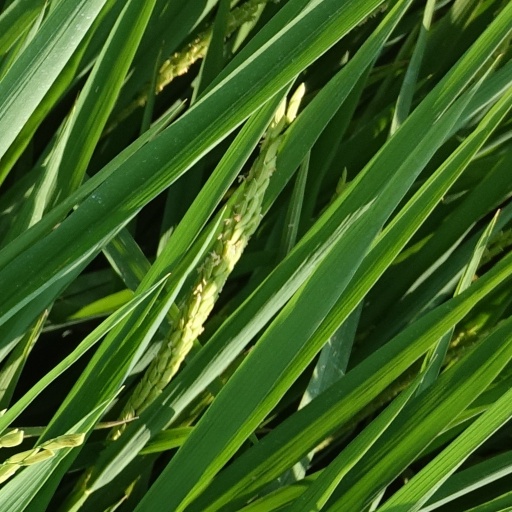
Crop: rice